City of Kogarah

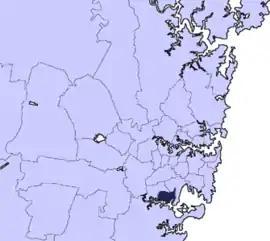
Location in Metropolitan Sydney, 1887–2016

The City of Kogarah was a local government area in the St George region of southern Sydney, in the state of New South Wales, Australia. The centre of the city is located south-west of the Sydney central business district and west of Botany Bay.